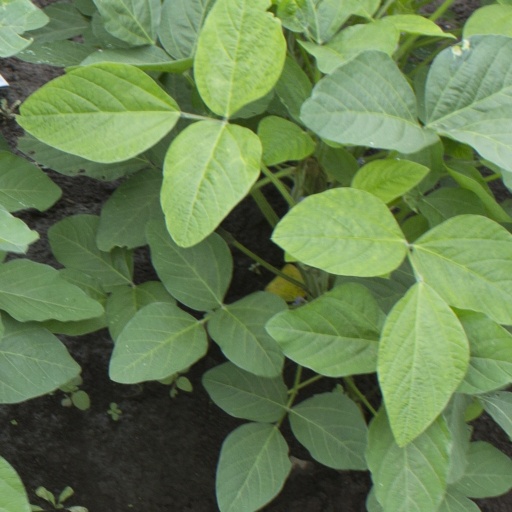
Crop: soybean